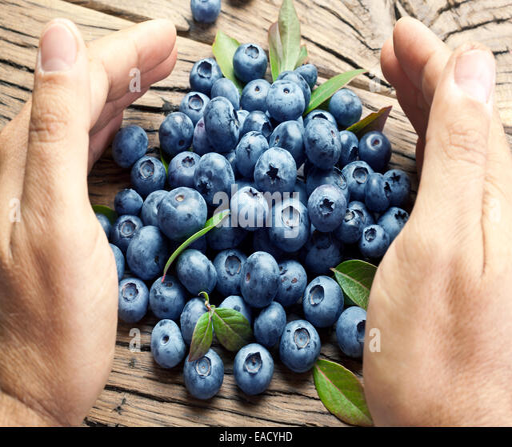
blueberries in the man 's hands .